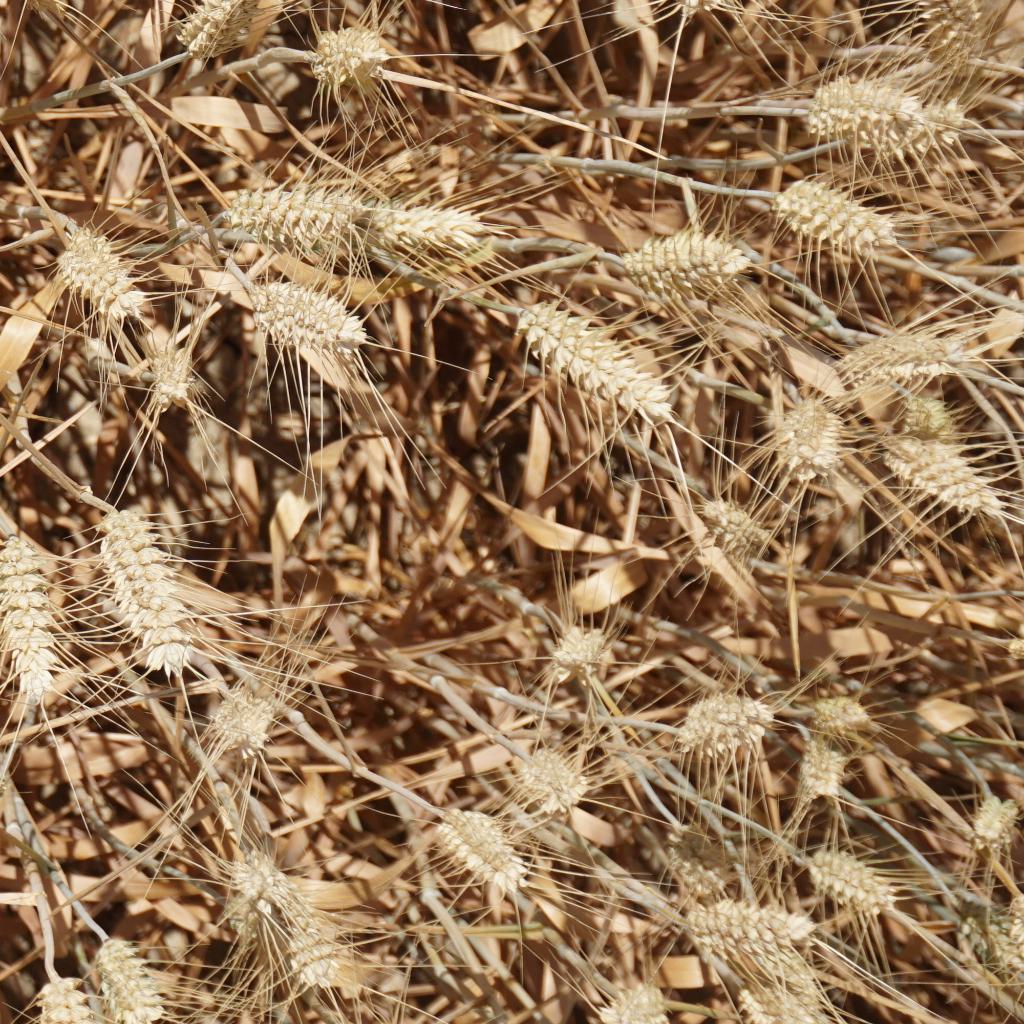
Country: France
Location: Gréoux
Wheat development stage: Filling - Ripening